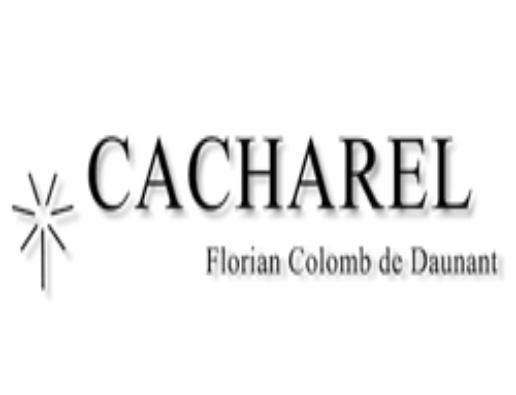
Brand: Cacharel
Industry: Clothes